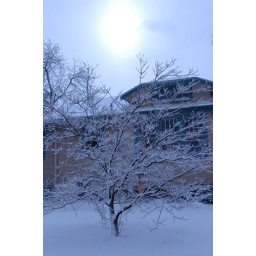
dogwood tree by the house